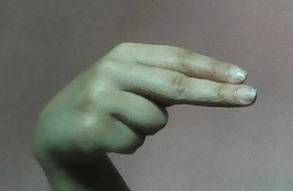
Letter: ain